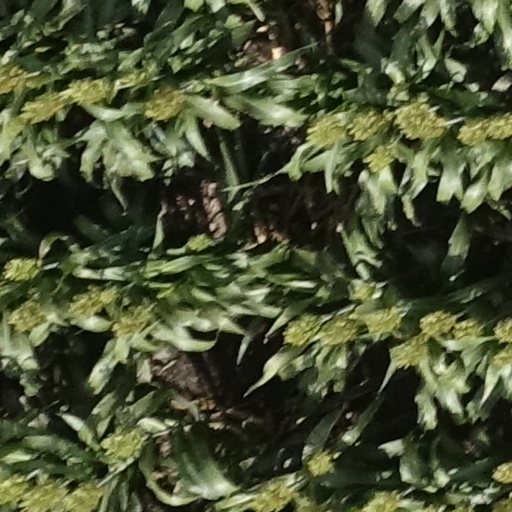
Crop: sorghum